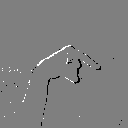
ASL letter: q